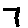
Label: 7